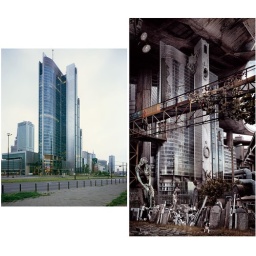
Figure 6. Left: The RONDO 1 commercial office building completed in 2006, photograph by Grospierre. Right: The RONDO 1 as envisioned by Laksa.